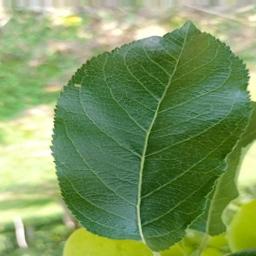
Label: Healthy